Code for America

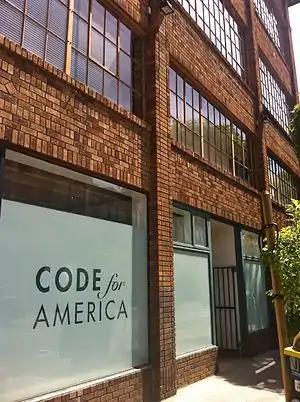
Former Code for America headquarters in San Francisco

In 2009, Jennifer Pahlka was working with O'Reilly Media at the Gov 2.0 Summit in Washington, DC. A conversation with Andrew Greenhill, the Mayor's Chief of Staff of the City of Tucson, sparked the initial idea for Code for America, when he said "You need to pay attention to the local level, because cities are in major crisis. Revenues are down, costs are up—if we don't change how cities work, they're going to fail." The two began discussing plans for a program that eventually became Code for America, "a one-year fellowship recruiting developers to work for city government". With support from web entrepreneur Leonard Lin, Tim O'Reilly of O'Reilly Media, the Sunlight Foundation, among others, the organization was launched in September 2009.